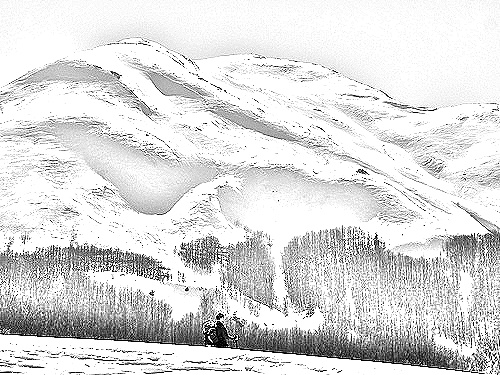
Portrait style: Sketch Portrait